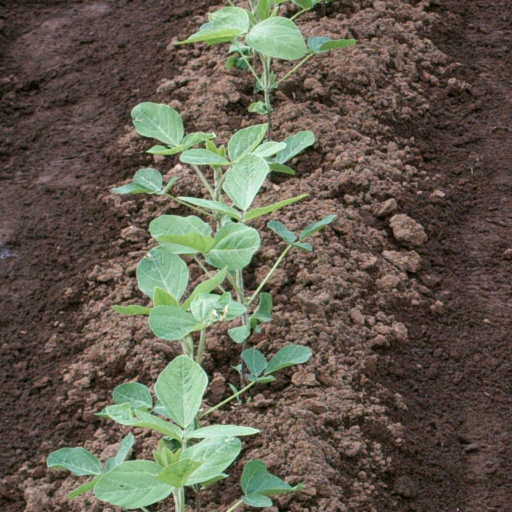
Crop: soybean